Bærum Tunnel

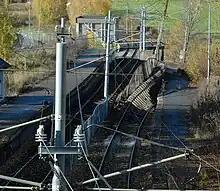
Damage to Gjønnes Station of the Oslo Metro after the land slip caused by the construction

The tunneling resulted in of soil, most of which was used for the expansion of the Port of Drammen. It was transported away from the tunnel with up to 12 truckloads per hour. The first breakthrough between adjacent construction sections took place on 5 June 2008. On 19 October 2008, there was a ground failure at a landfill where the soil from the tunnel was dumped. This caused a land slip which pressed up soil nearby at Gjønnes Station on the Kolsås Line of the Oslo Metro (that section of the Kolsås Line was largely unused due to unrelated construction at the time); a long section of one platform and track was pressed up , resulting in the other track lying on its side. Because of changes to European Union regulations after planning of the project, three extra emergency staircases had to be installed in late 2009. The final breakthrough in the tunnel occurred on 26 July 2009. The tunneling took place under the groundwater level. To avoid similar problems which occurred during the construction of the Romerike Tunnel, where massive leaks took a year to fix, several test bores were made in the area to measure the groundwater level. The measuring system was set up to communicate any indications of a change immediately & automatically to the on-site geologists, who would be able to act accordingly. The system also automatically pumped water into the affected areas to compensate for any leaks until they could be fixed.